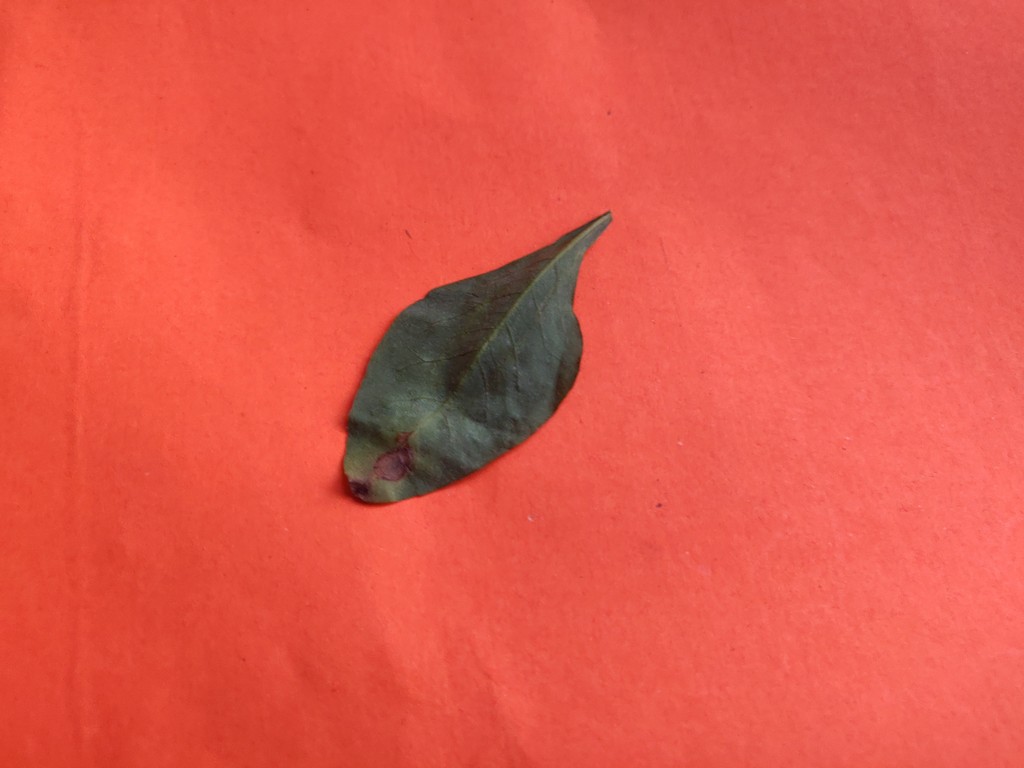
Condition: Unhealthy
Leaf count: single
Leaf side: back